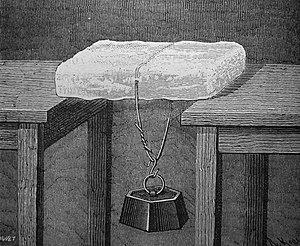
Expérience de John Tyndall (1820-1893). Un pain de glace est supporté à ses deux extrémités. Un fil lesté d'un poids est posé transversalement sur le pain de glace. Sous l'effet de la pression due au fil la glace fond localement, le fil descend dans le bloc de glace, et l'eau redevient solide après le passage du fil, lorsque la pression redevient normale. Le fil traverse ainsi le bloc de glace sans le rompre.
En chimie physique, et plus particulièrement en thermodynamique, la formule de Clapeyron, également appelée relation de Clapeyron ou équation de Clapeyron, est une relation exprimant l'évolution de la pression de changement d'état d'un corps pur en fonction de la température, voir la figure 1. Elle porte le nom d'Émile Clapeyron qui l'établit en 1834.